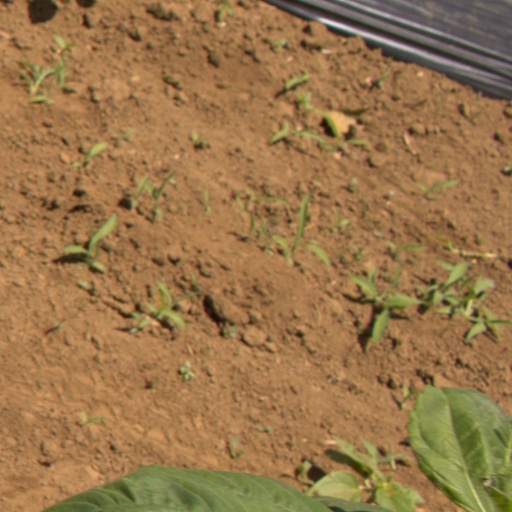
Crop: Jerusalem artichoke